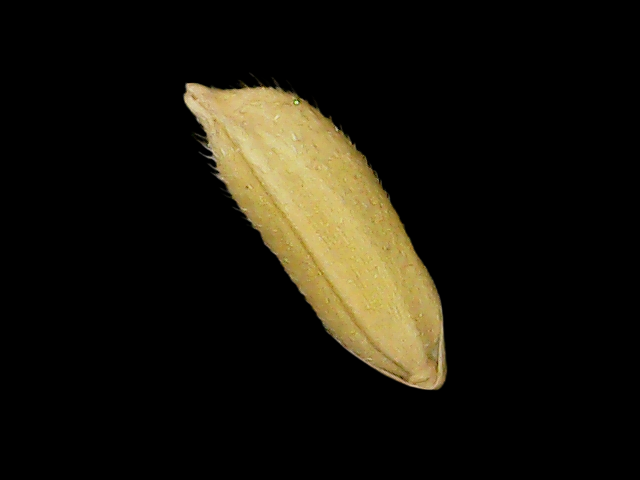
Rice variety: Binadhan17